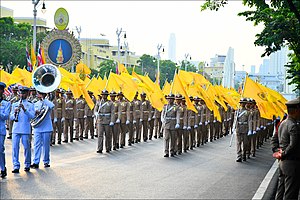
Vajiralongkorn / Kroningsceremoni / Ritualer og forberedelser
Prøve på kroningsprocessionen den 19. april.
Kong Vajiralongkorn, Rama X af Thailand, regenttitel Phra Wachira Klao Chao Yu Hua, søn af afdøde kong Bhumibol Adulyadej, er Thailands officielle konge fra 1. december 2016.